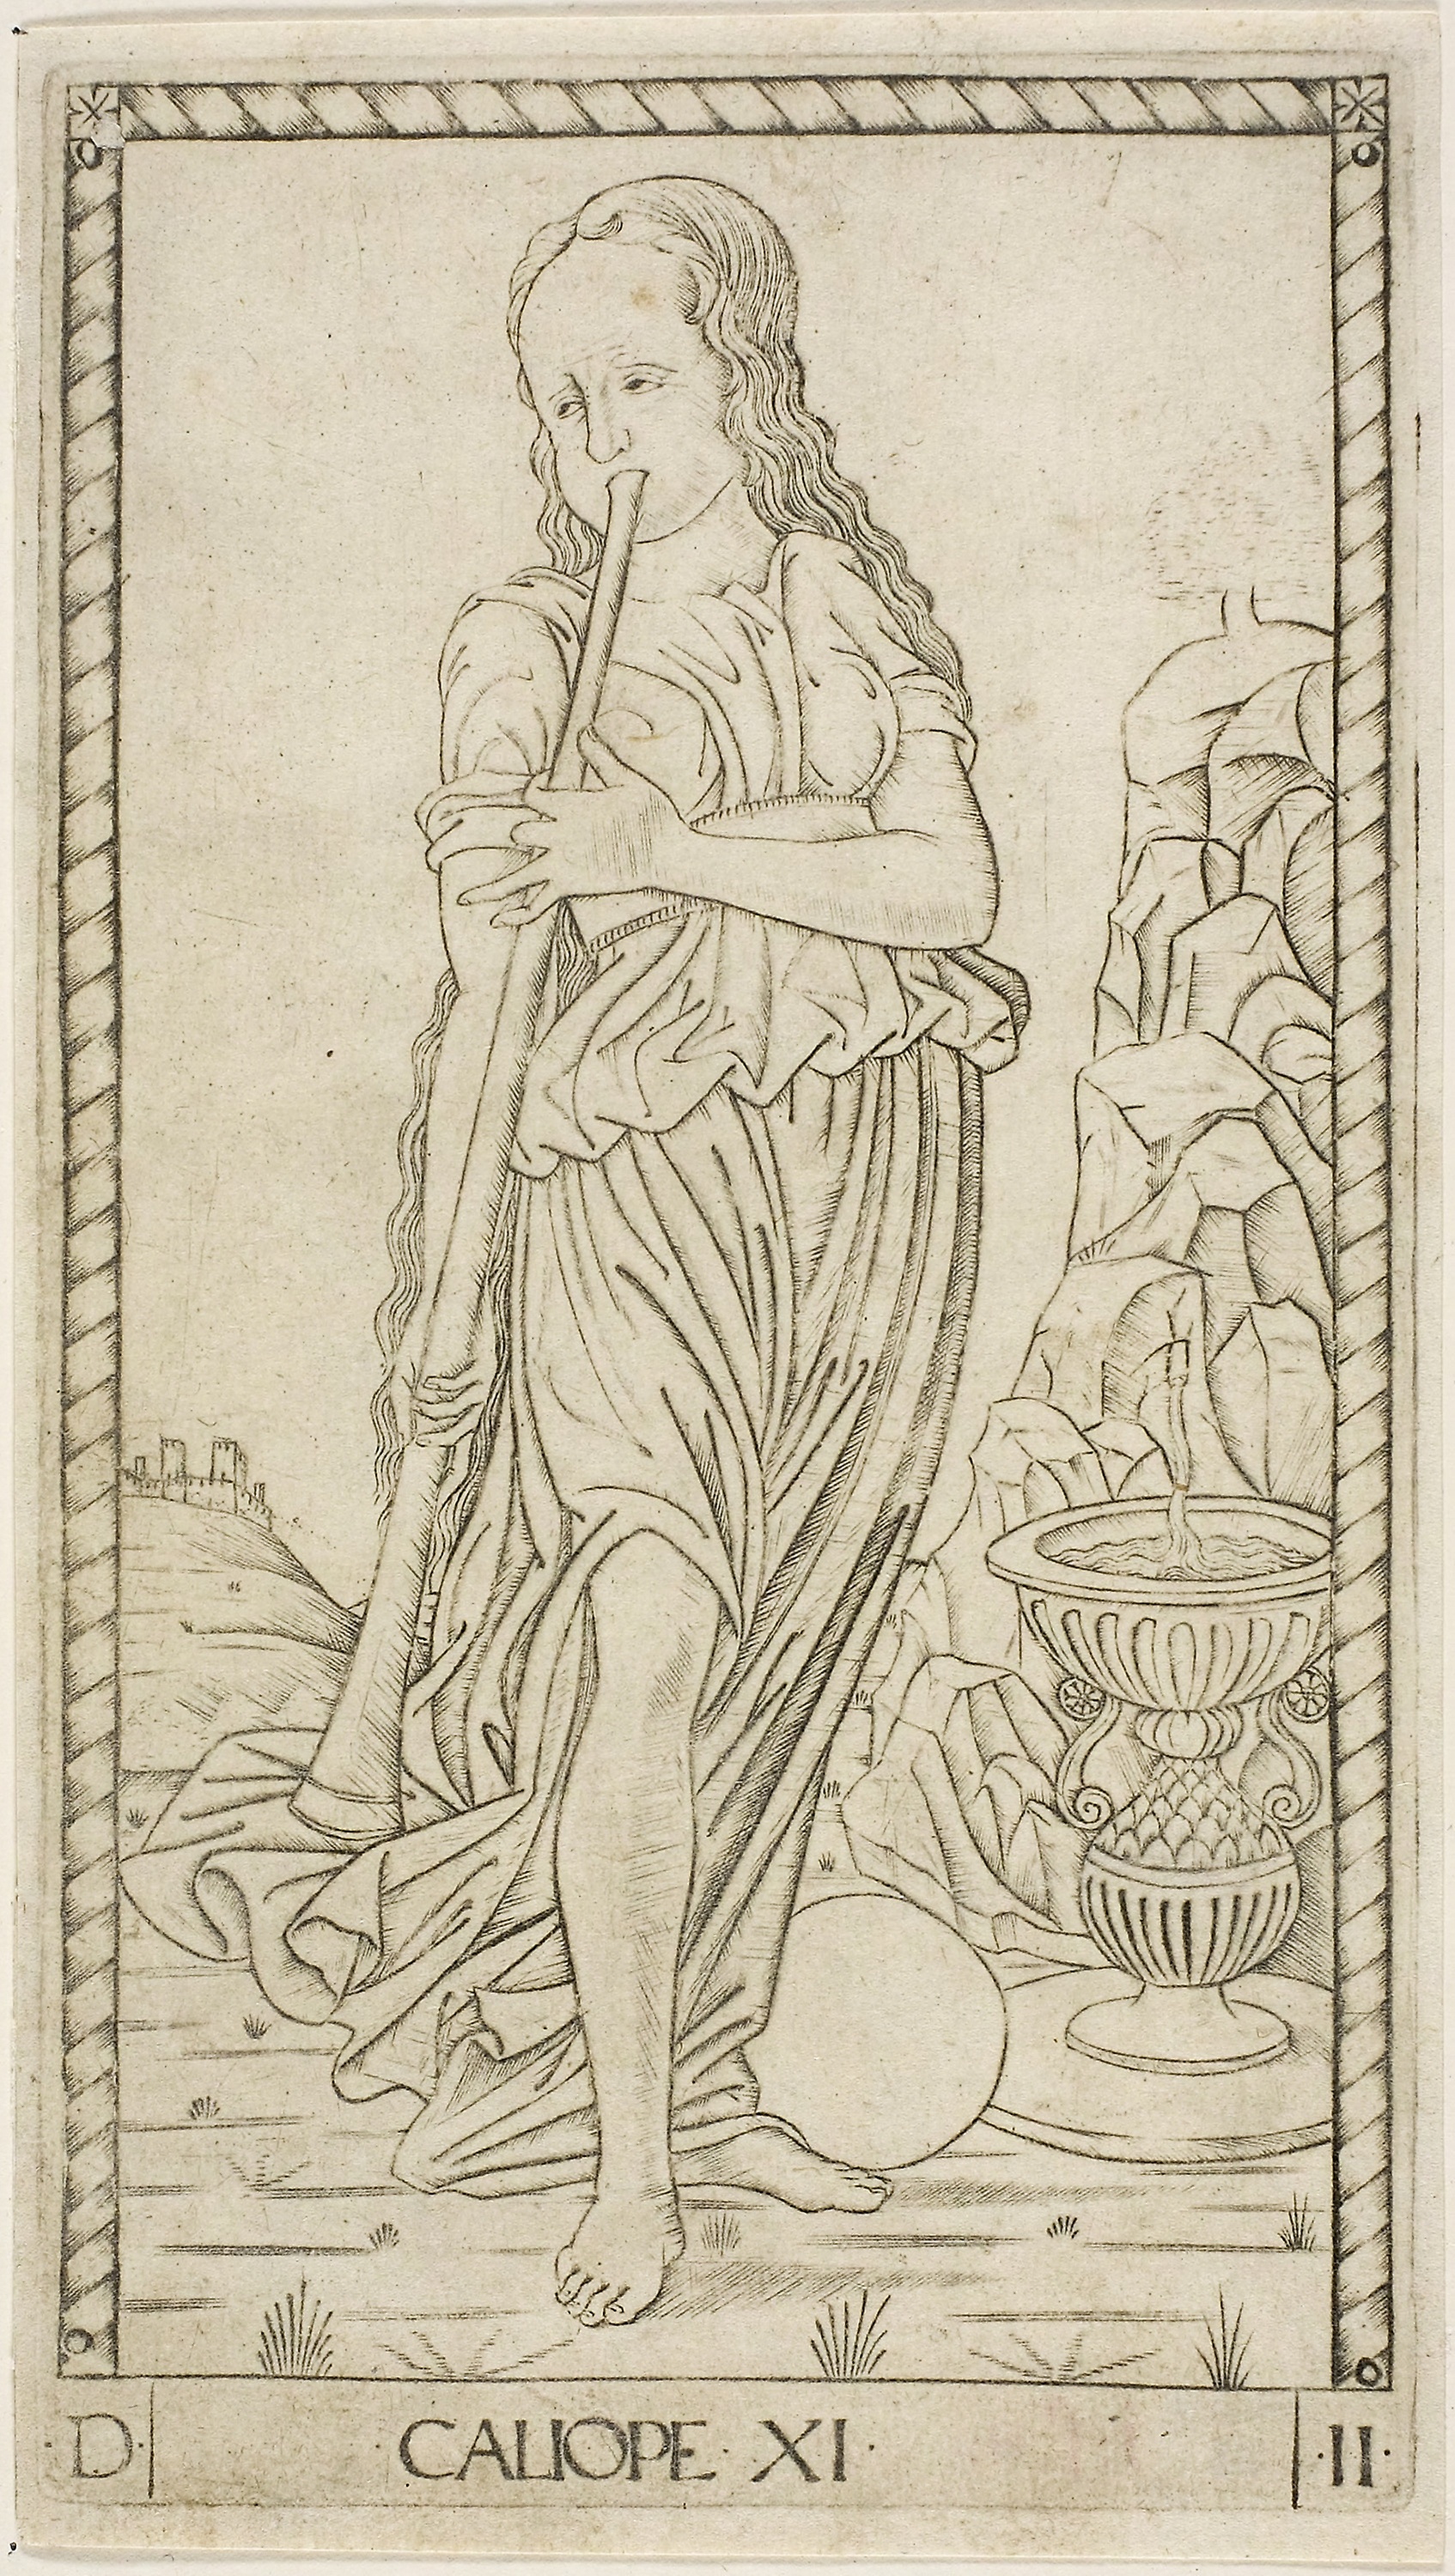
art, text, standing, history, artwork, mythology, drawing, figure drawing, fictional character, illustration, paper, pattern, costume design, sketch